Binsar Wildlife Sanctuary

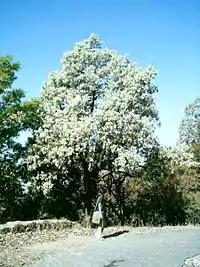
Binsar flora

Binsar has a museum about the flora and fauna of the region. The sanctuary hosts 25 types of trees, 24 types of bushes and 7 varieties of grasses. The higher altitudes are covered with oak and rhododendron trees. In March and April, flowers, especially ruby red rhododendron, are in full bloom.